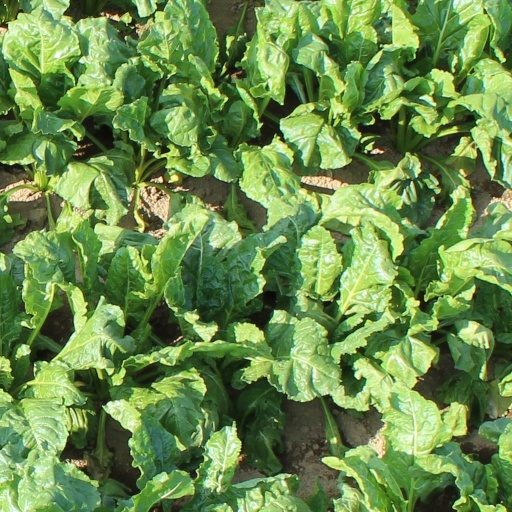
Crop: sugar beet